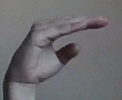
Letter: jeem